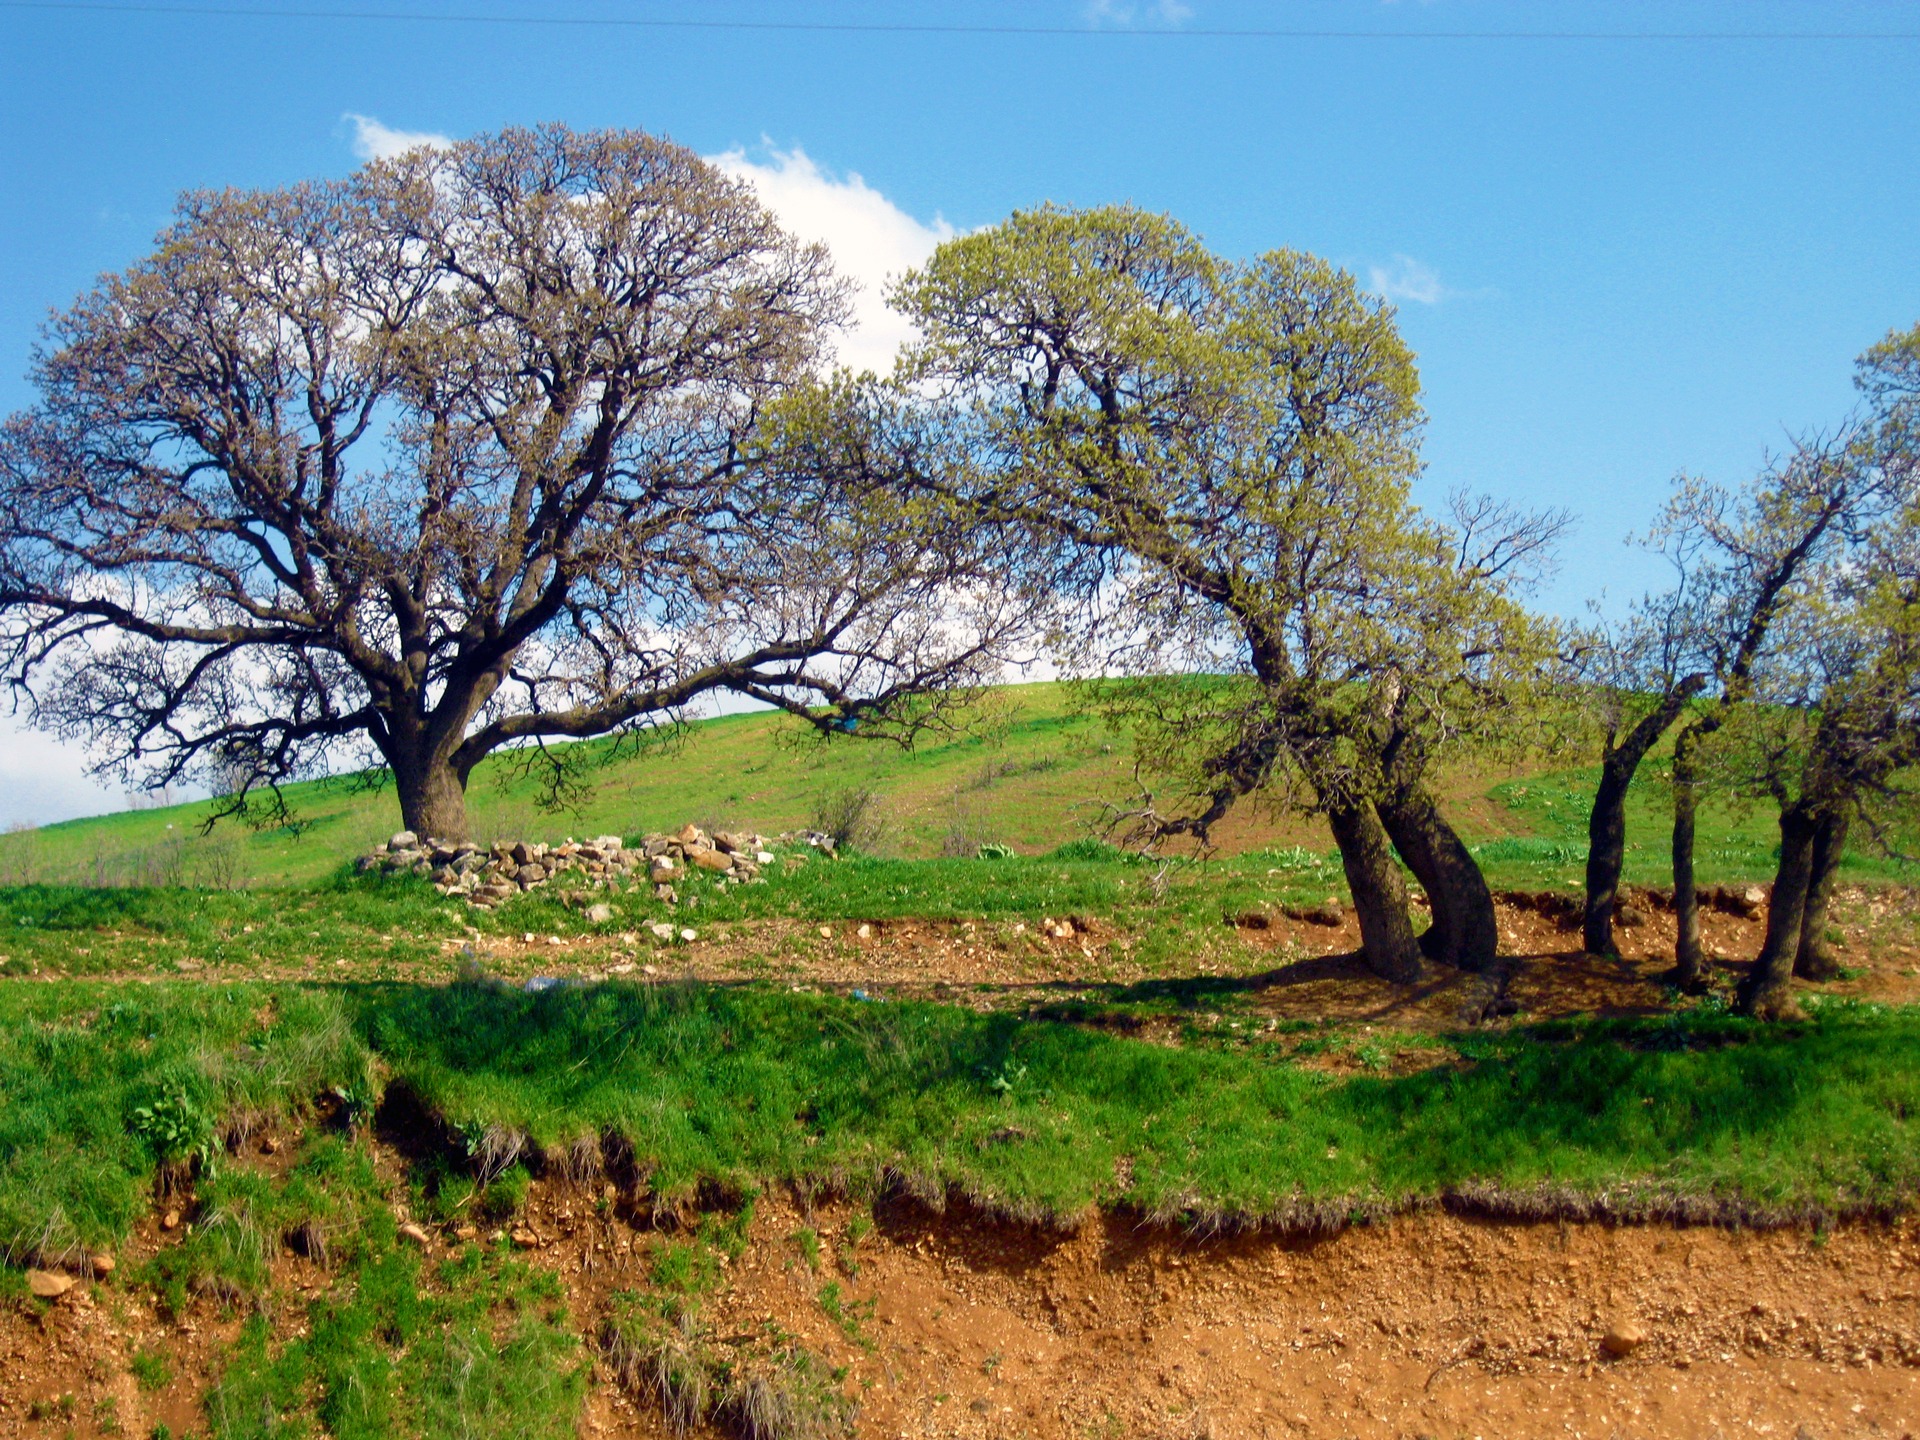
landscape, tree, nature, outdoor, wilderness, branch, blossom, cloud, plant, sky, meadow, flower, land, wild, environment, tranquil, scenic, natural, scenery, soil, flora, savanna, ecosystem, rural area, woody plant